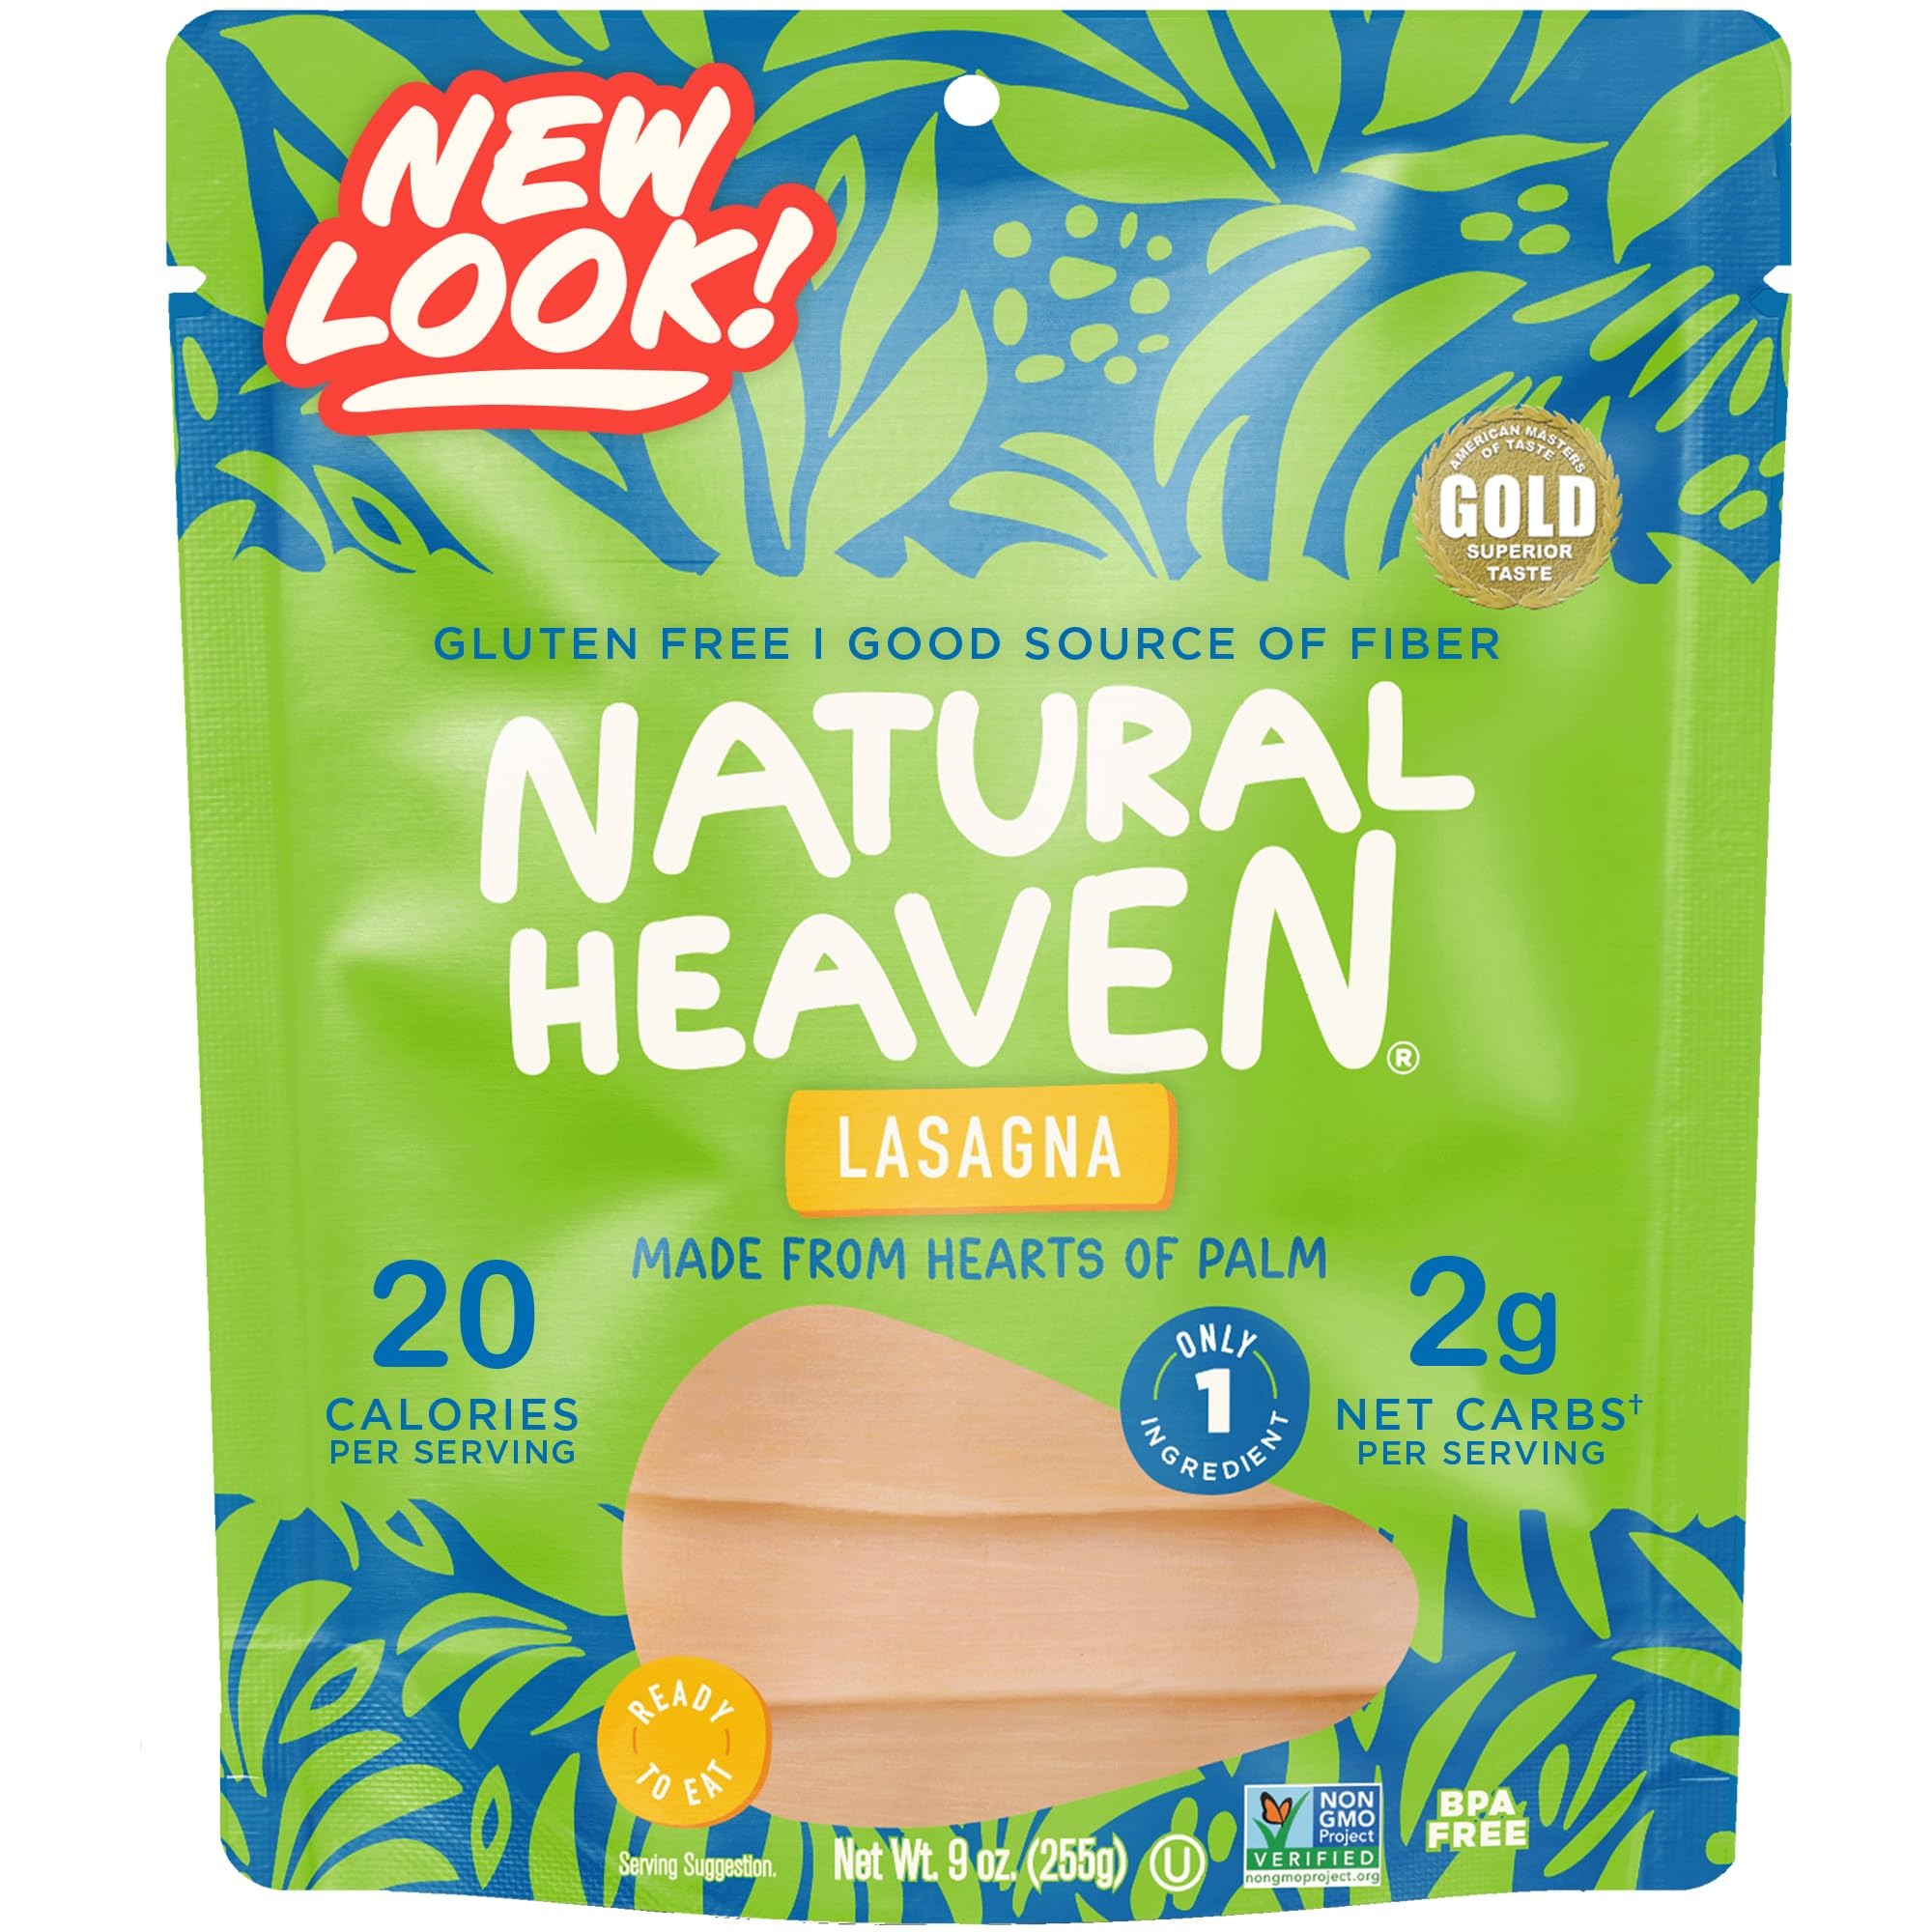
Item Name: Natural Heaven Hearts of Palm Lasagna Noodles – Low-Carb Lasagna Sheets, Gluten-Free Pasta, Keto Friendly, Plant-Based Healthy Food, 9 Oz
Bullet Point 1: LOW-CARB PASTA VARIETY PACK: If you love your Italian pasta meals but not the high carbs and calories, stock up on our healthy lasagna sheets made from sustainably grown hearts of palm and nothing else.
Bullet Point 2: HEARTS OF PALM NOODLES ARE GLUTEN-FREE: Level up your keto food options with a healthy gluten-free pasta dish everyone can enjoy.
Bullet Point 3: MAKE HEALTHY MEALS THAT TASTE DELICIOUS: The mild flavor of our plant-based lasagna noodles perfectly complements all your favorite lasagna recipe ingredients.
Bullet Point 4: EASY TO PREPARE: Our lasagna layers only need 30 minutes in the oven before they are fully cooked.
Bullet Point 5: MADE FROM THE HEART, FOR YOURS: Our company was created out of a son’s love for his father to help others thrive with happier, healthier hearts.
Product Description: Comfort food that’s low carb? Yes!<br>Natural Heaven Hearts of Palm Lasagna sheets are a delicious heart-healthy alternative to traditional wheat-based options that will satisfy all your food cravings with only 2g net carbs per serving. Crafted from the tender hearts of sustainably harvested palm trees, our keto- and vegan-friendly pastas offer a satisfying texture to complement all your favorite sauces.<br>Why choose Natural Heaven Hearts of Palm Pasta?<br>Healthful Indulgence: Our pasta is low in calories and carbohydrates, making it an excellent healthy choice for everyone.<br>Gluten-Free Goodness: Perfect for individuals with gluten sensitivities or those following a gluten-free diet.<br>Naturally Nutrient-Rich: Packed with vitamins, minerals, and fiber, hearts of palm are delicious and nutritious.<br>Versatile Culinary Canvas: From classic marinara to creamy alfredo, our pasta adapts beautifully to a variety of sauces.<br>Sustainability Matters: Our hearts of palm are sustainably sourced and promote economic stability for indigenous farmers.
Value: 9.0
Unit: Ounce

Price: 6.24